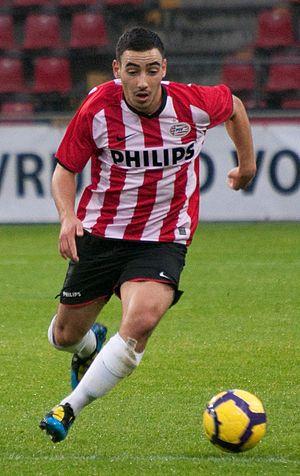
Imad Najah, né le 19 février 1991 à Utrecht, est un footballeur marocain au poste de milieu défensif.